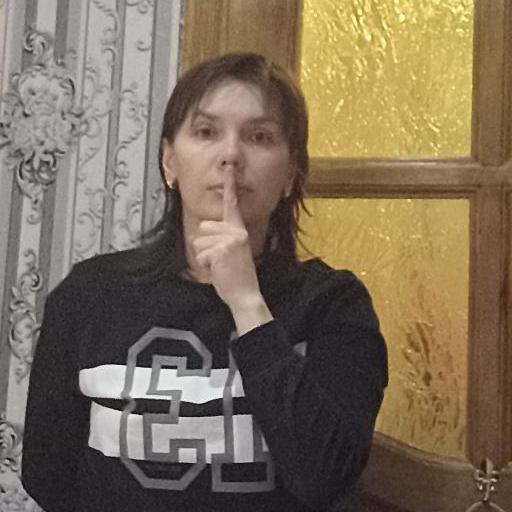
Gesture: mute